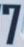
Number: 7